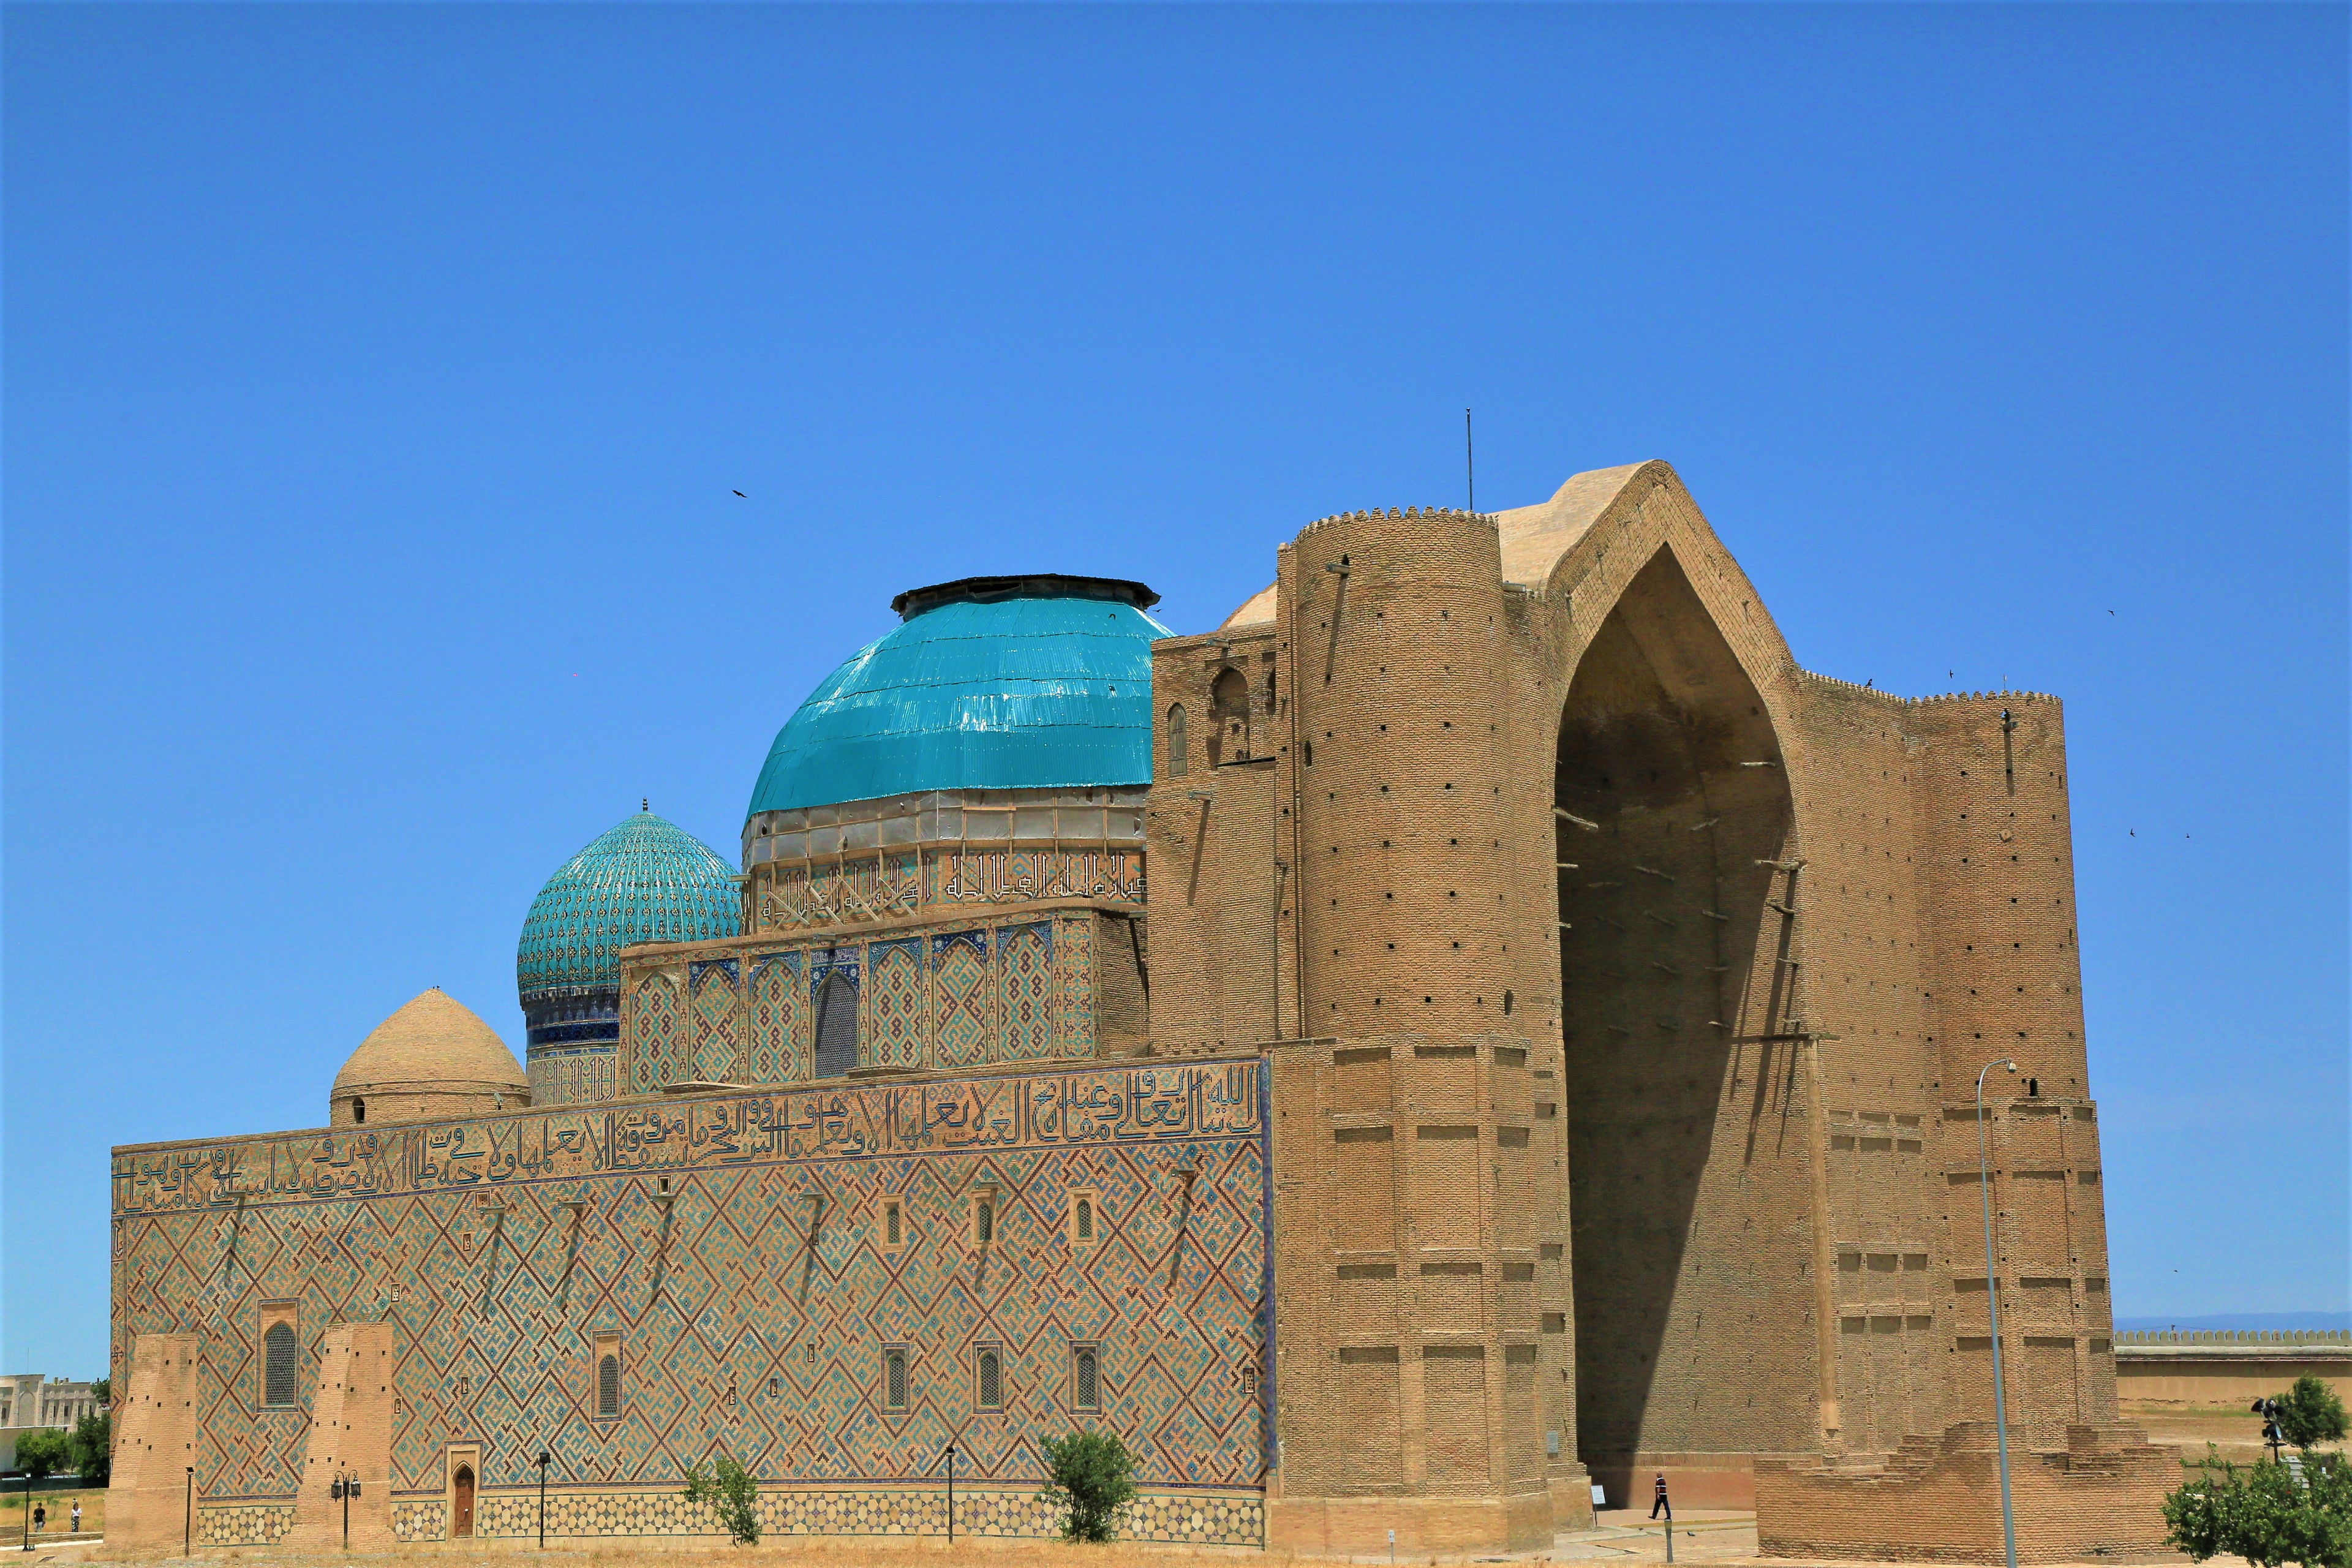
mosque, minaret, dome, religion, islam, art, architecture, beautiful, ornament, historic site, landmark, ancient history, fortification, building, wall, arch, mausoleum, sky, caravanserai, tourism, history, tomb, unesco world heritage site, vacation, landscape, place of worship, monument, rock, tourist attraction, khanqah